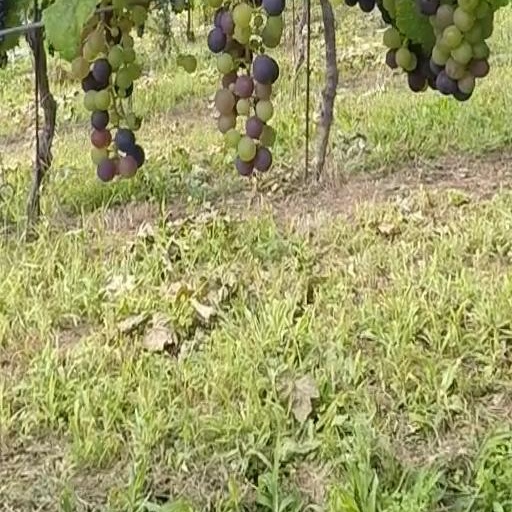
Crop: grape